William Stevenson (New Zealand politician, born 1901)

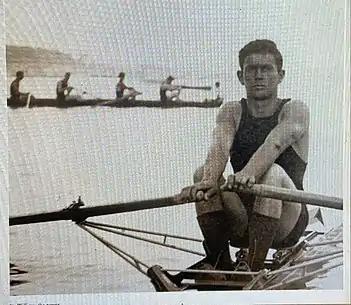

Sir William started rowing in the late 1900s- fours, eights and pairs, as all young oarsmen do before specialising in any particular class of rowing. Single sculls drew the Stevenson preference and he became a four time New Zealand Single Sculls Champion, starting in 1922 in Auckland Rowing Club colours. In 1923 at Bluff he became the only New Zealander at that time to win the Single and Double Sculls (with Doug Smith) on the same day. This was repeated in Dunedin in 1924 (1925) and winning again in 1926. During the latter period Sir William was rowing for the Waitemata Rowing Club whose headquarters were then opposite the Railway Station on the waterfront road storage area. He competed in the Henley-On-Yarra Regatta at Melbourne in 1927 achieving second to the World's Champion of that period in the Single Sculls. Unfortunately around the late 1920s he was forced to abandon rowing while still in his prime, to concentrate his efforts on the pressures of a growing business. A little over two decades later he came back to the rowing world to take up the role of Coach for two of his sons, Bill and Jack, who he coached as a Double Sculls crew in the late 1940s. History repeated itself, when in 1952, 30 years later after his own success in the same Championships, he coached Jack into first place in the National Single Sculls Championship in Wellington. That same day, another father/son record was taken when Jack and Bill Hunter won the Double Sculls.